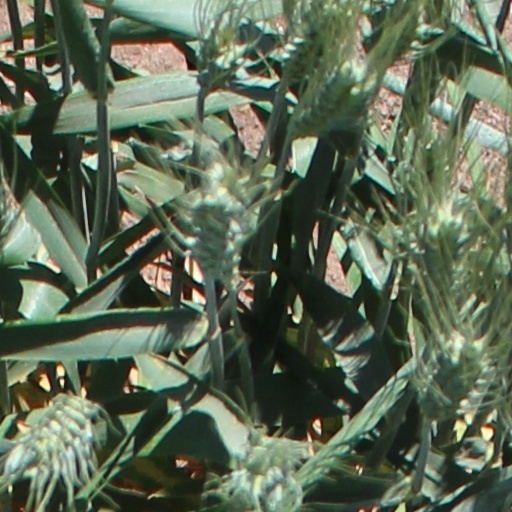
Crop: wheat